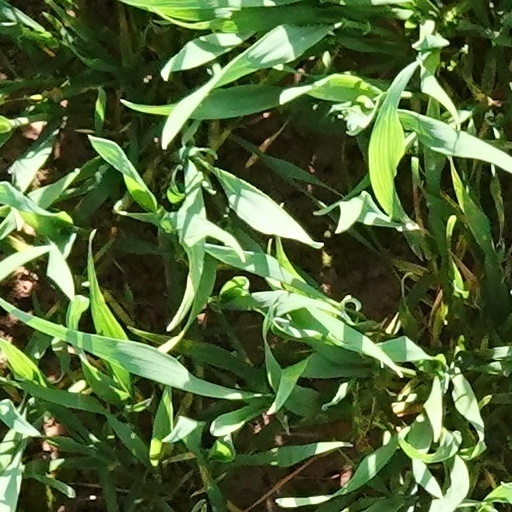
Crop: wheat